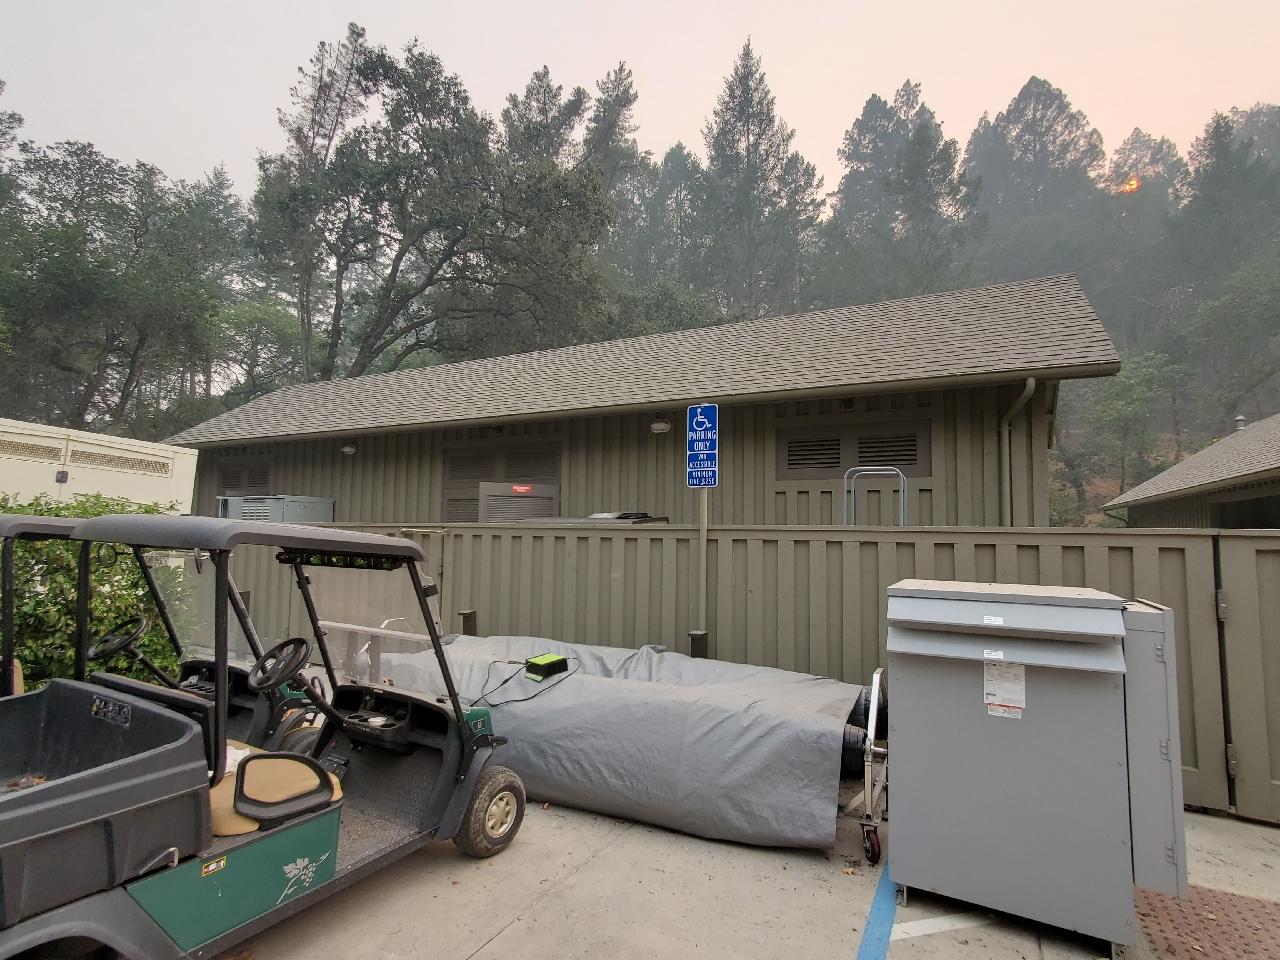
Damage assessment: no_damage